History of U.S. foreign policy, 1897–1913

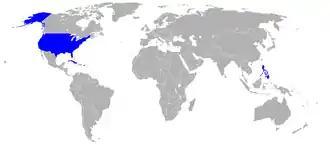
The United States and its colonial possessions when Roosevelt entered office

By the time McKinley took office, rebels in Cuba had waged an intermittent campaign for freedom from Spanish colonial rule for decades. By 1895, the conflict had expanded to a war for independence. The United States and Cuba enjoyed close trade relations, and the Cuban rebellion adversely affected the American economy which was already weakened by the depression. As rebellion engulfed the island, Spanish reprisals grew ever harsher, and Spanish authorities began removing Cuban families to guarded camps near Spanish military bases. The rebels put high priority on their appeals to the sympathy of ordinary Americans, and public opinion increasingly favored the rebels. President Cleveland had supported continued Spanish control of the island, as he